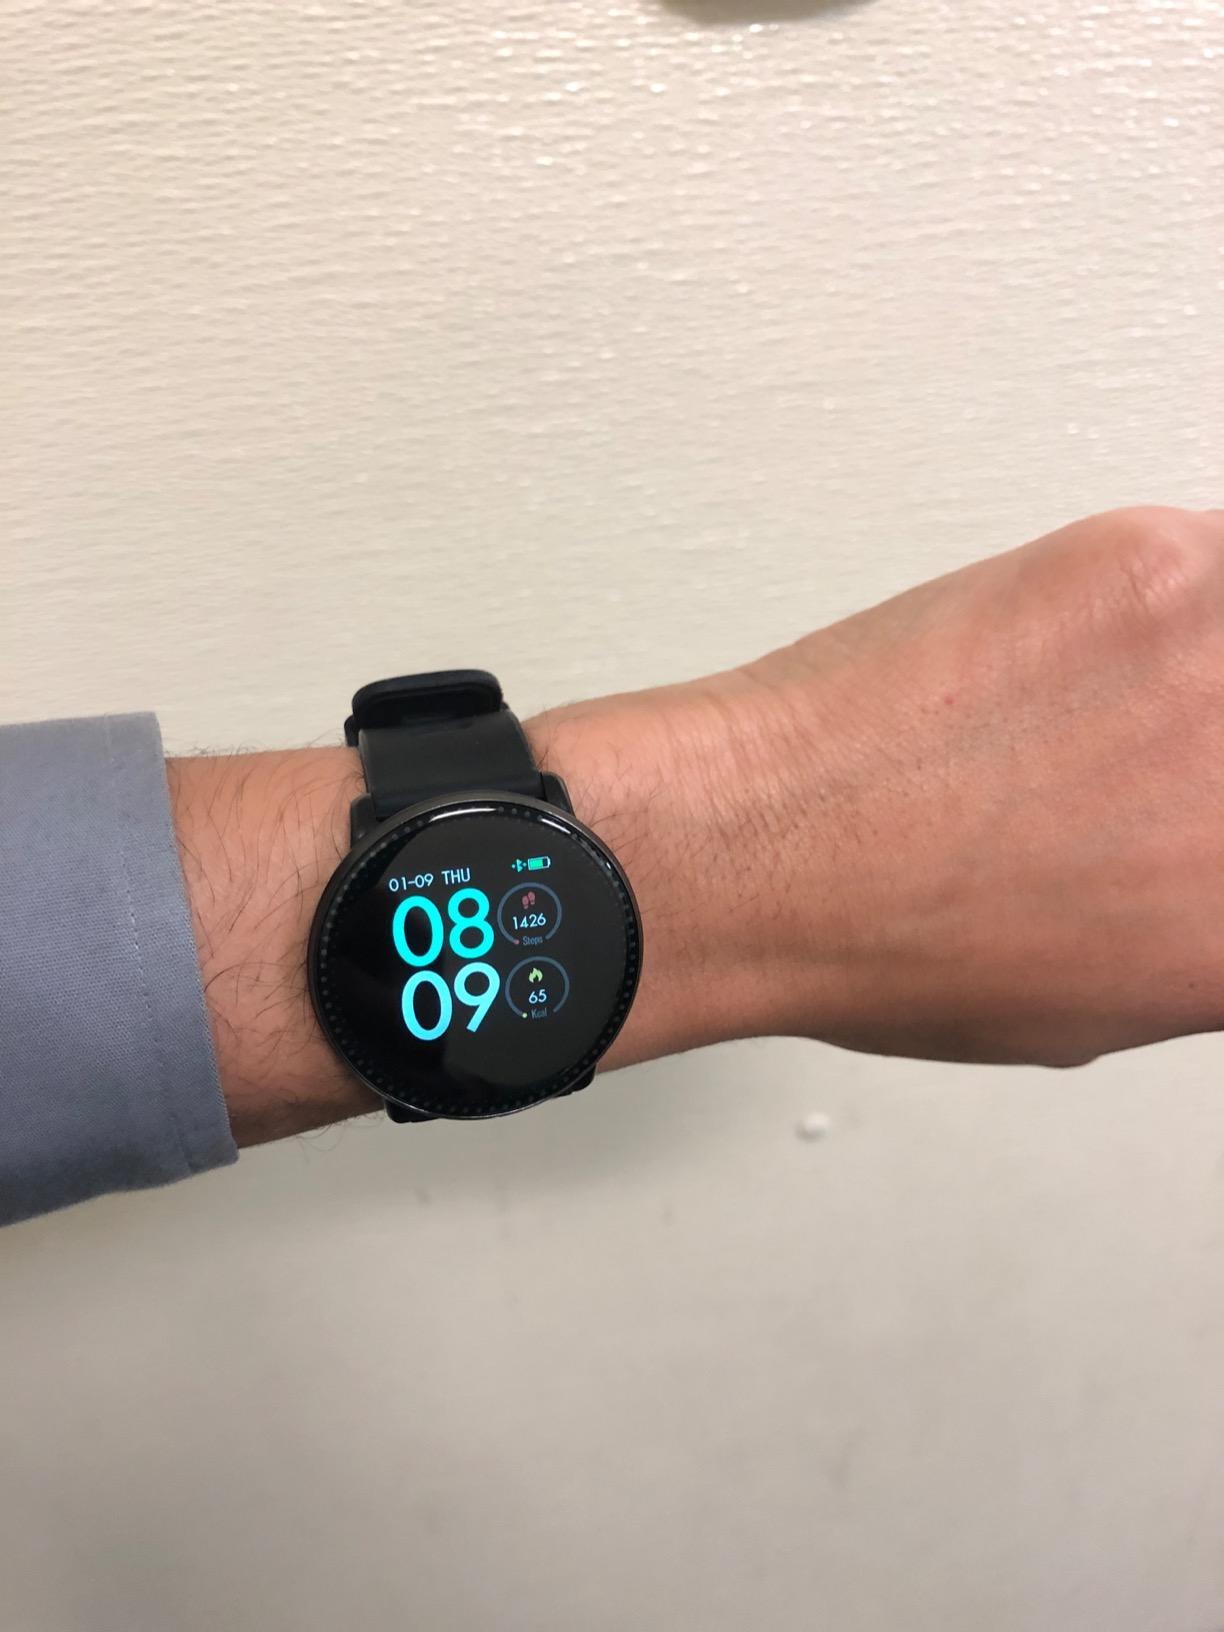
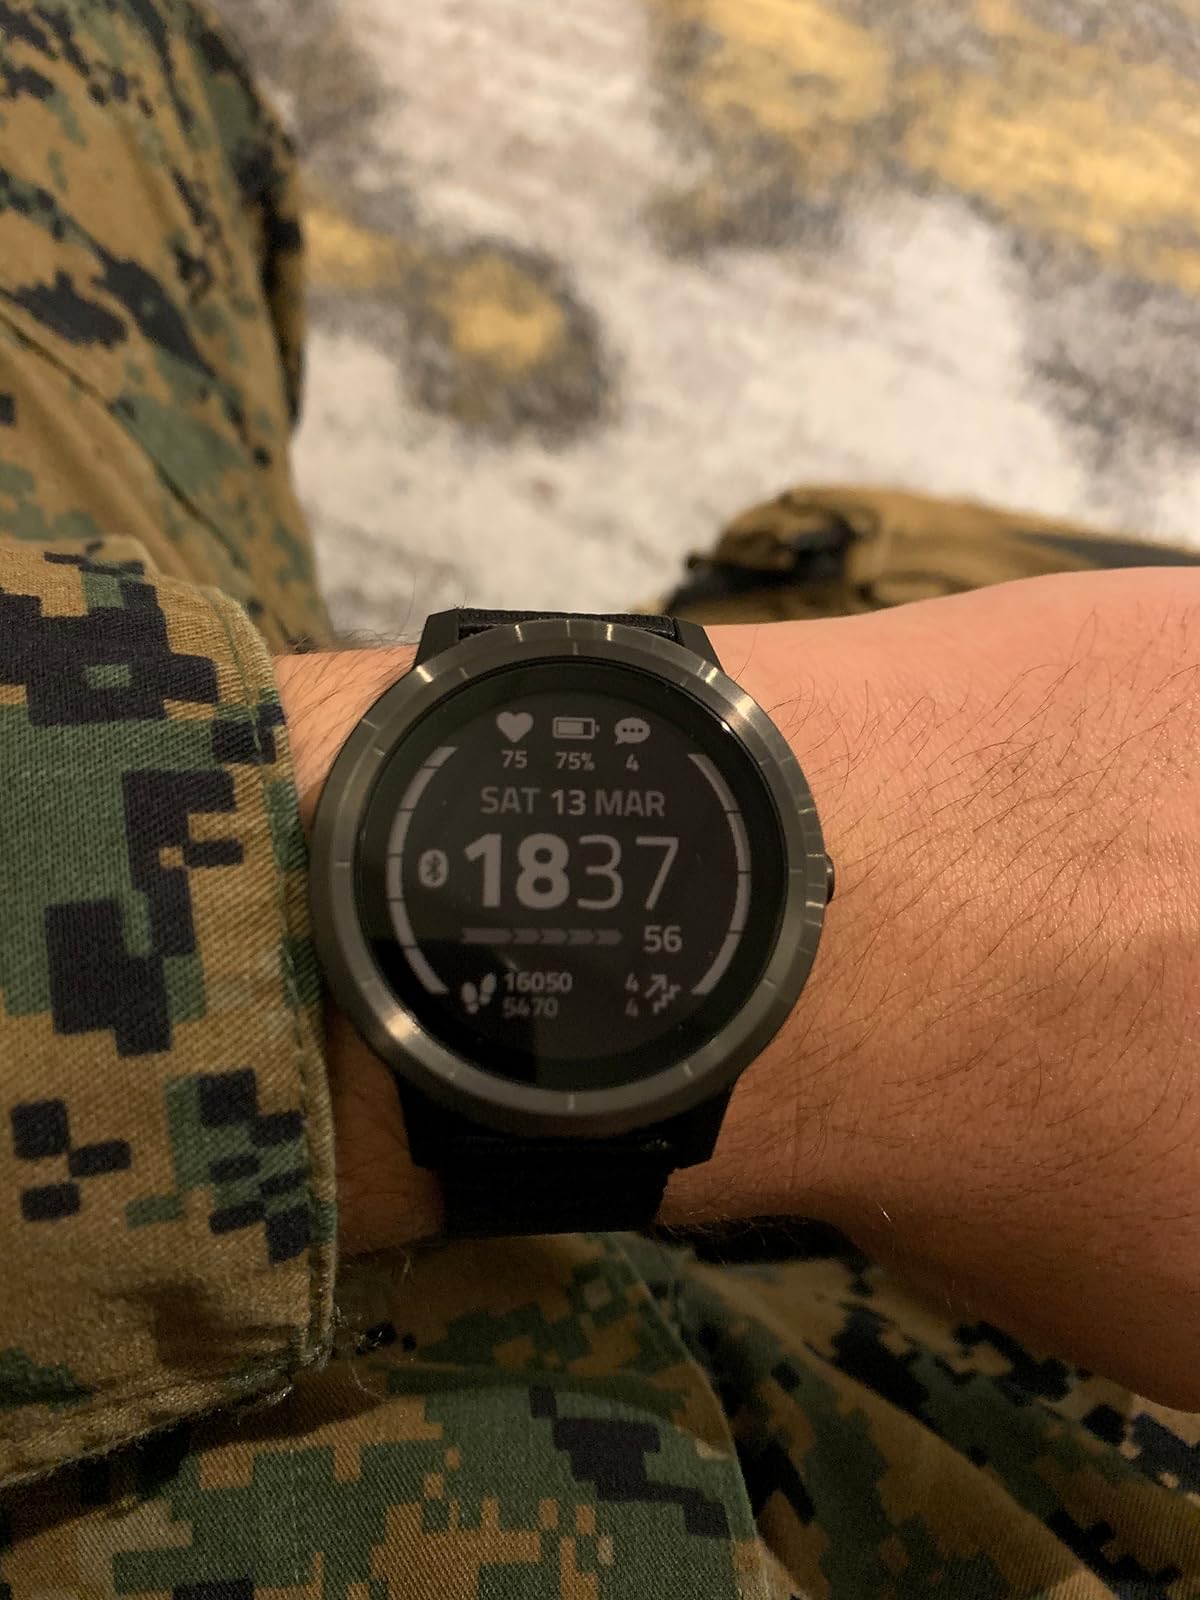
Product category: smartwatch
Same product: no